WBUR-FM

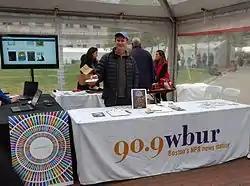
The WBUR-FM information booth at the 2015 Boston Book Festival.

WBUR programs "On Point" and "Here and Now" are carried nationwide in the US on hundreds of public radio stations and on XM Radio's public radio station, XM Public Radio. In total, WBUR produces more than 25 hours of news and programming each week.